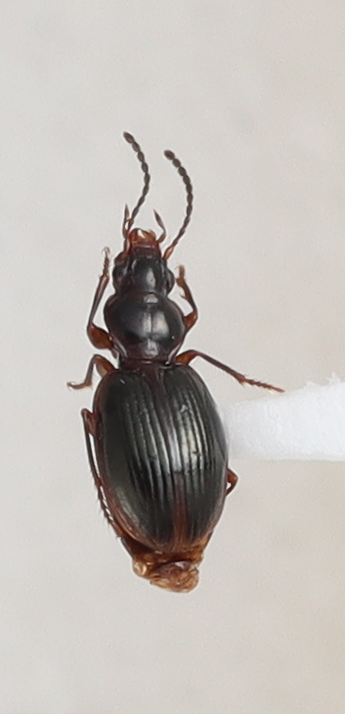
Scientific name: Mecyclothorax konanus
Plot: 6
Trap: S
Collected: 20230906